CII Iris 50

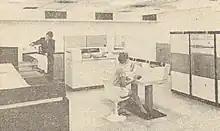
General view over a CII Iris 50

The Iris 50 computer is one of the computers marketed by the French company CII as part of plan Calcul at the end of the 1960s. Designed for the civilian market, it was produced from 1968 to 1975 and was the successor to the CII 10070 (SDS Sigma 7). Its main competitor in Europe was the IBM 360/50, which, like the Iris 50, was a universal 32 bits mainframe suitable for both business and scientific applications.